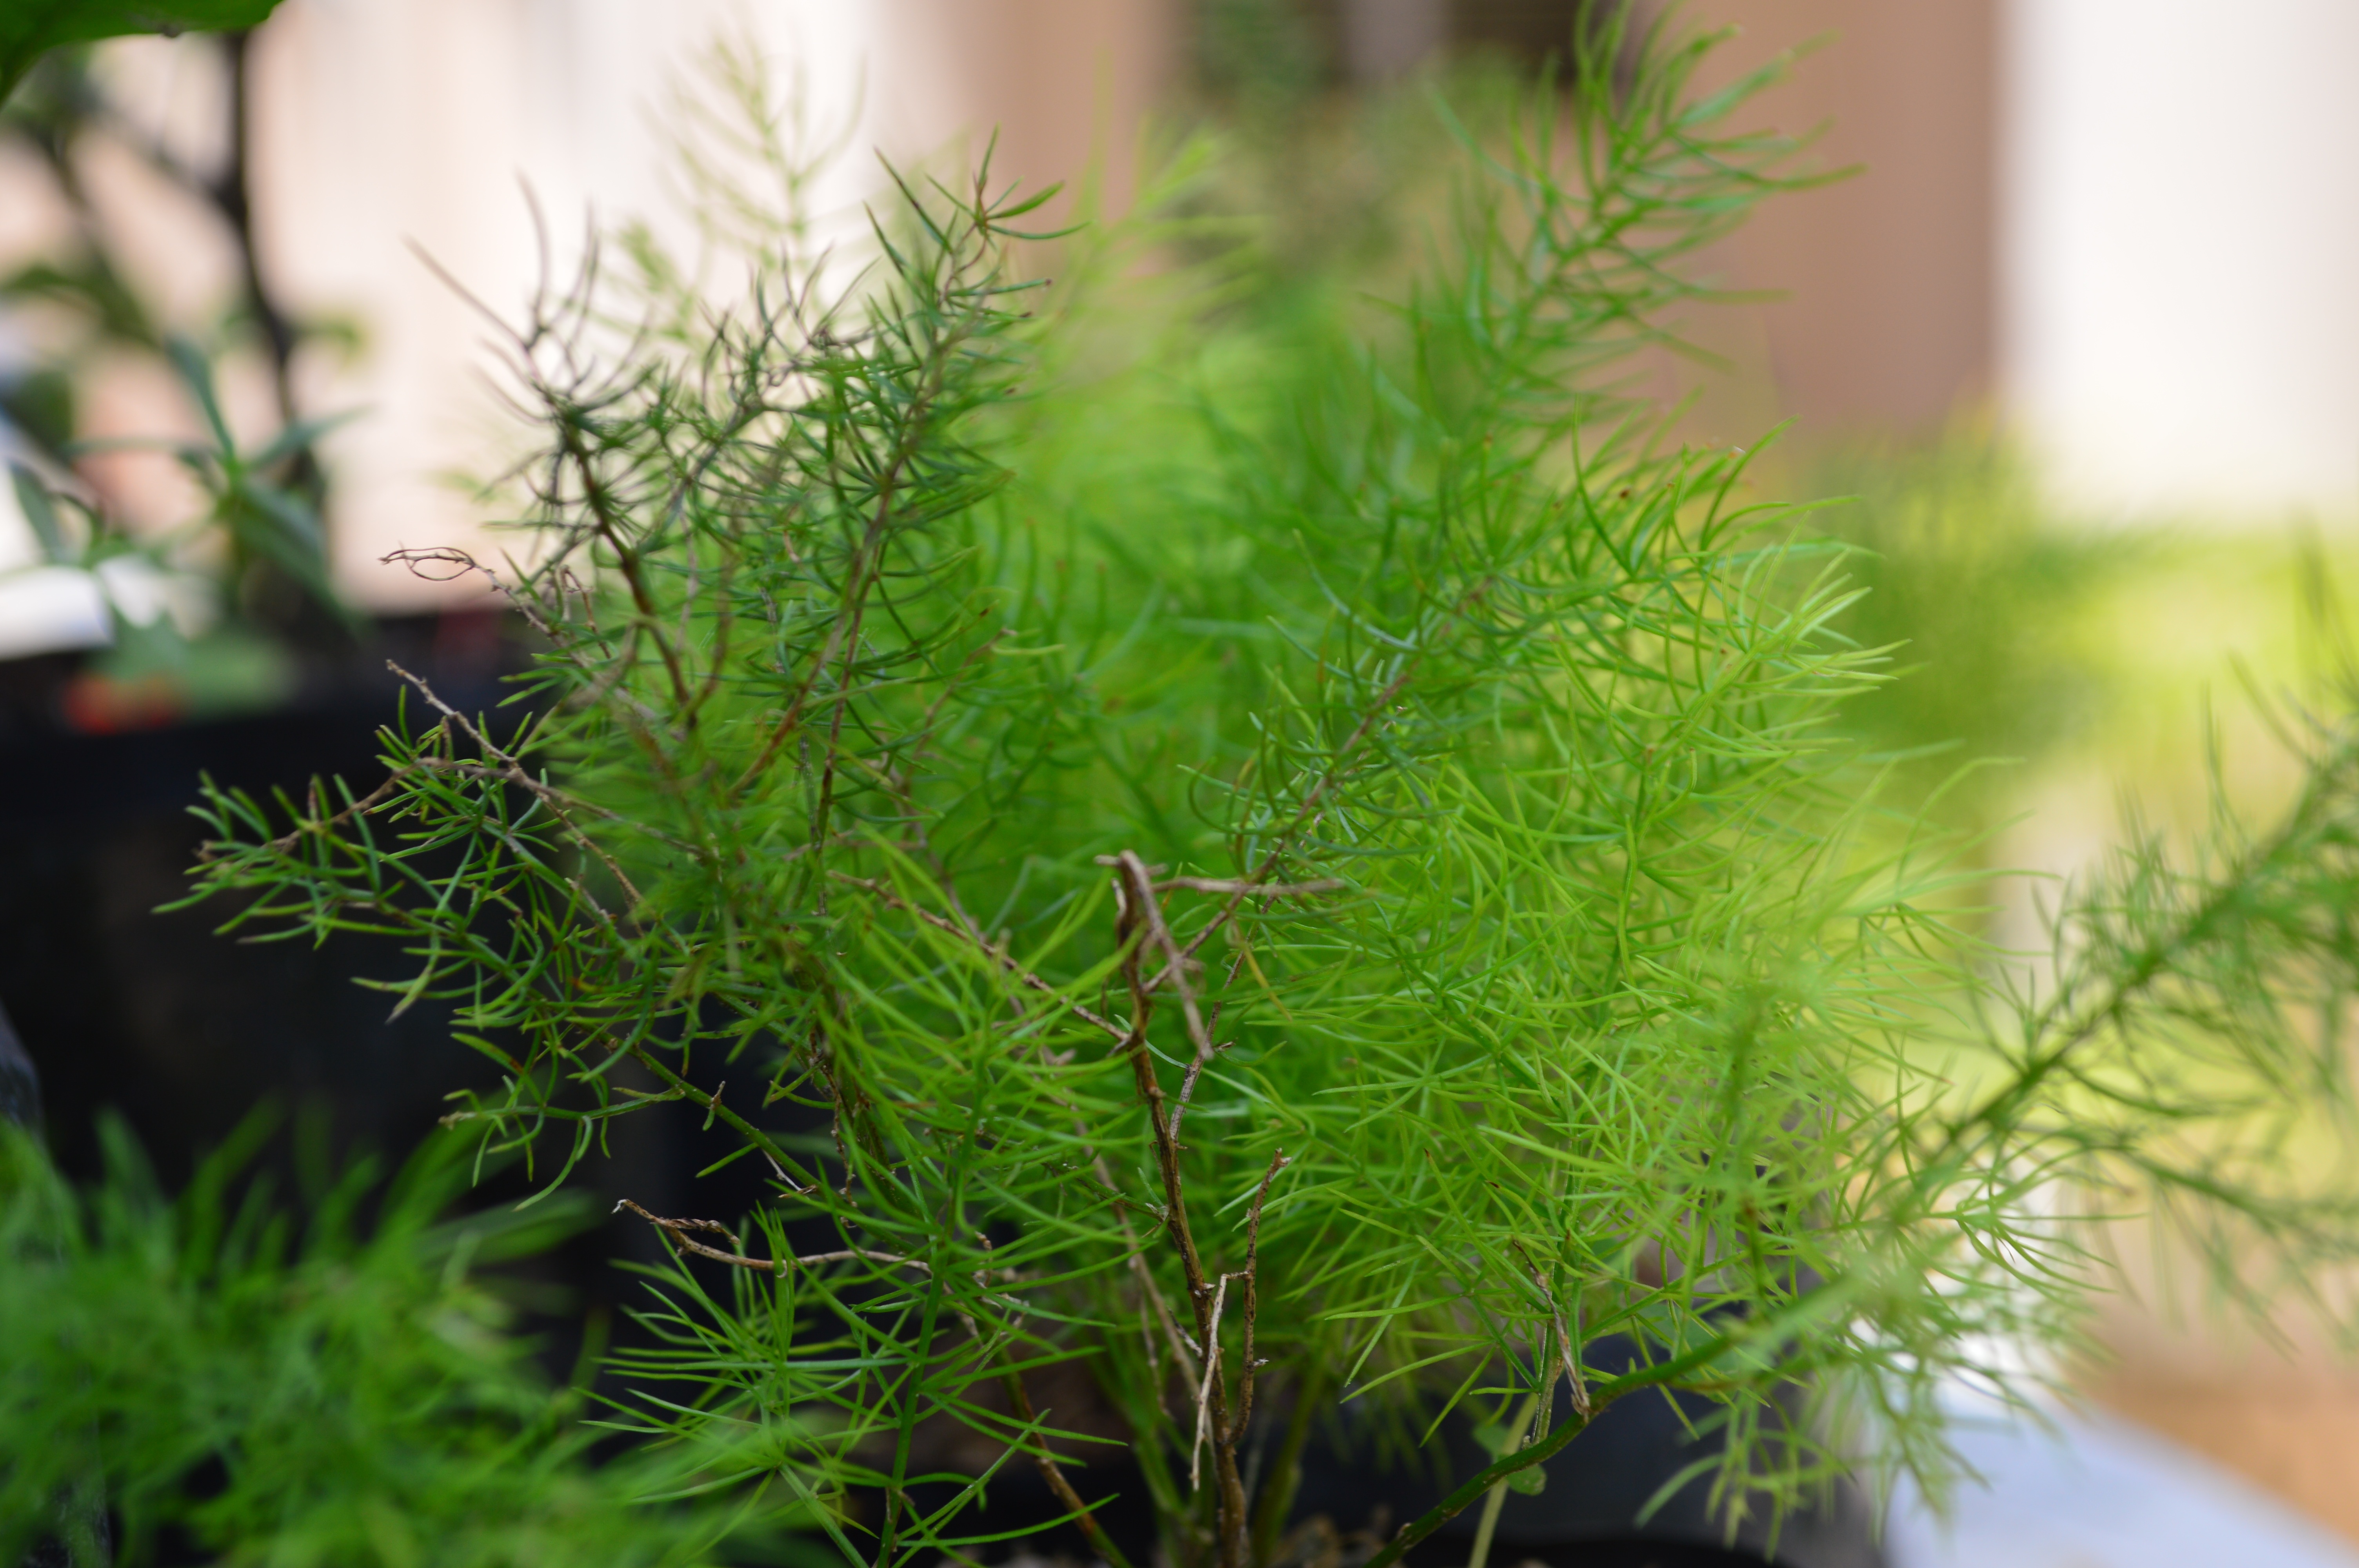
tree, grass, branch, plant, flower, moss, herb, botany, conifer, spruce, larch, rosemary, grass family, woody plant, land plant